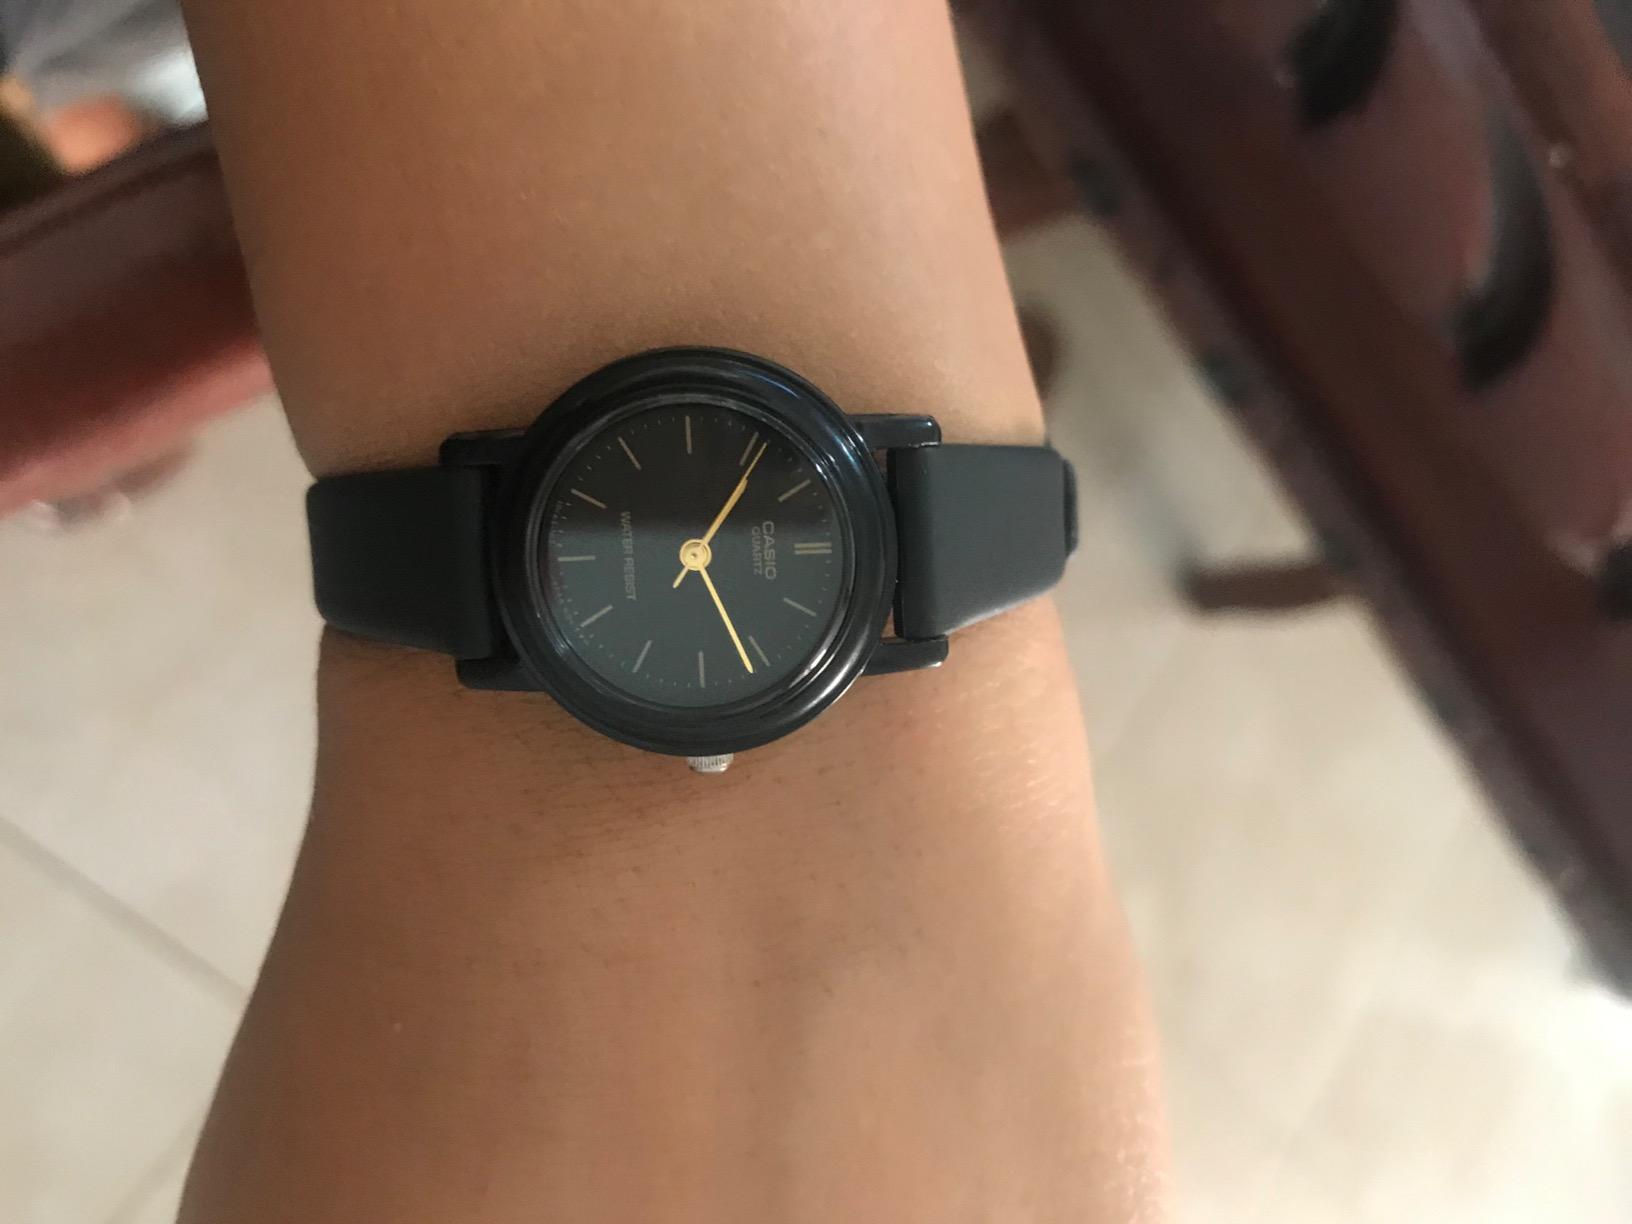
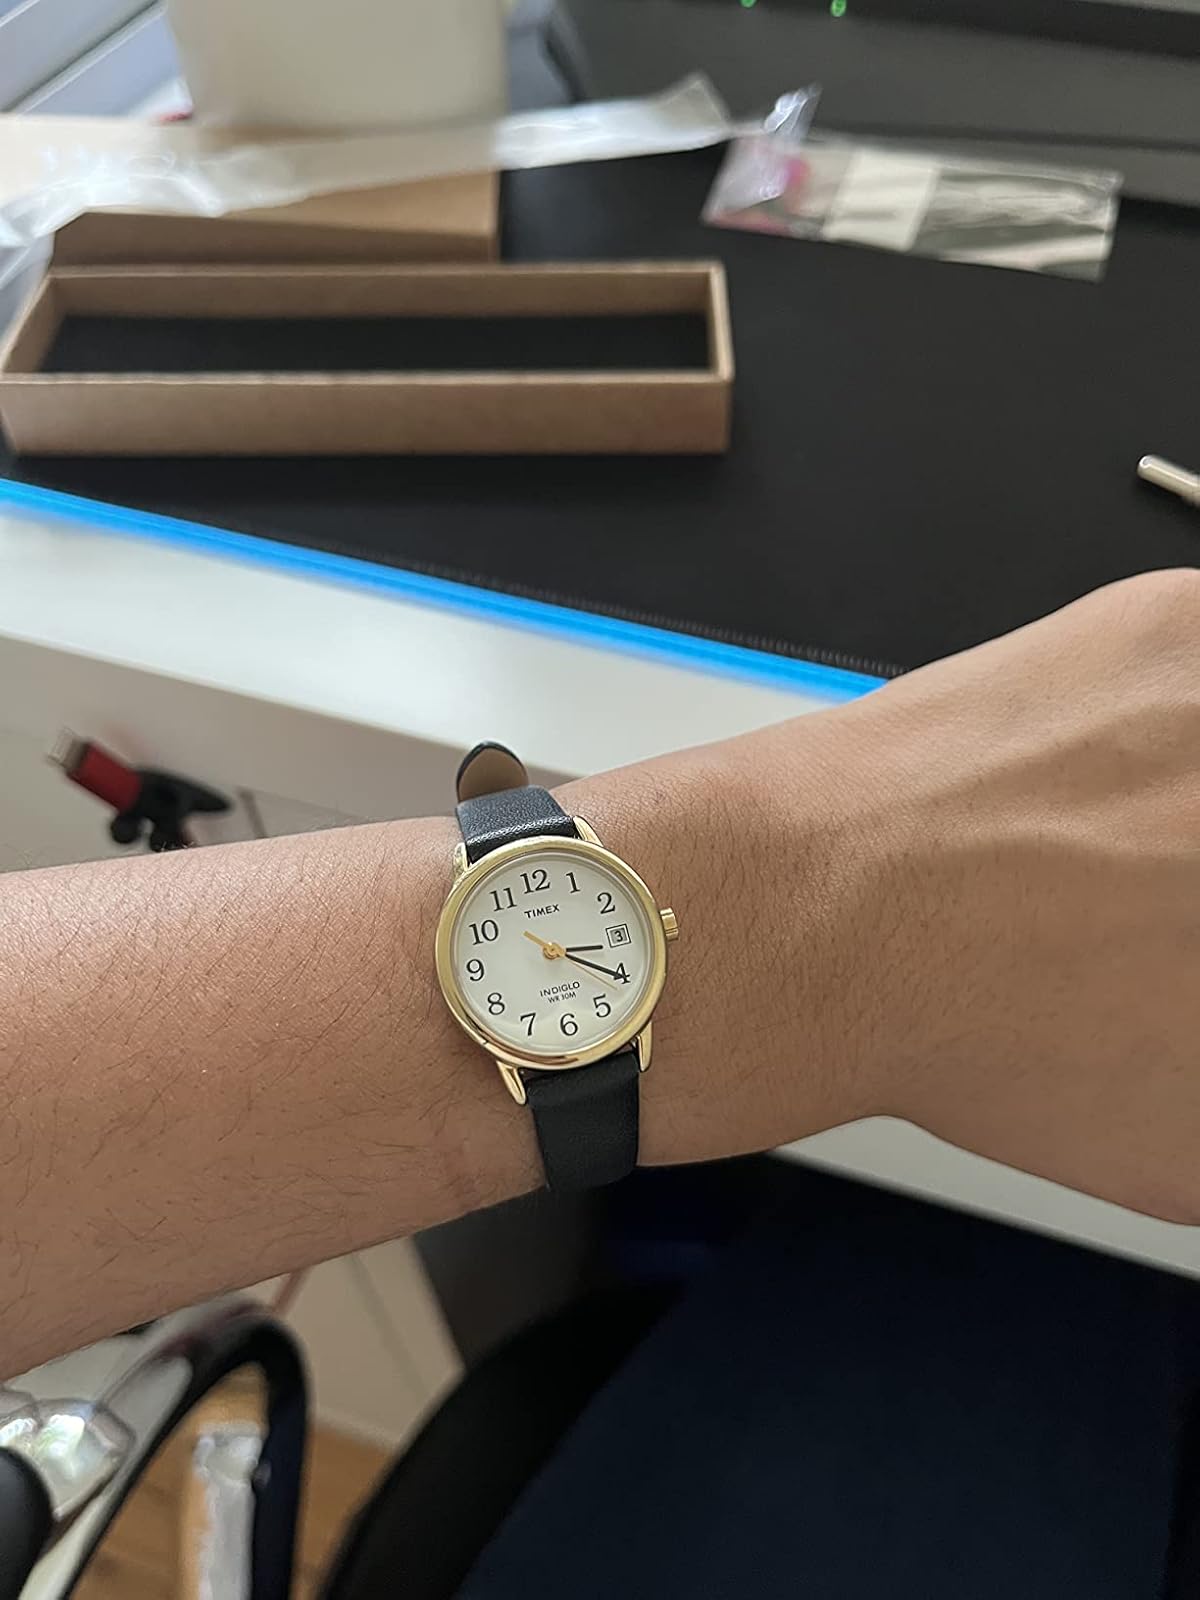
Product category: accessories_watch
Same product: no